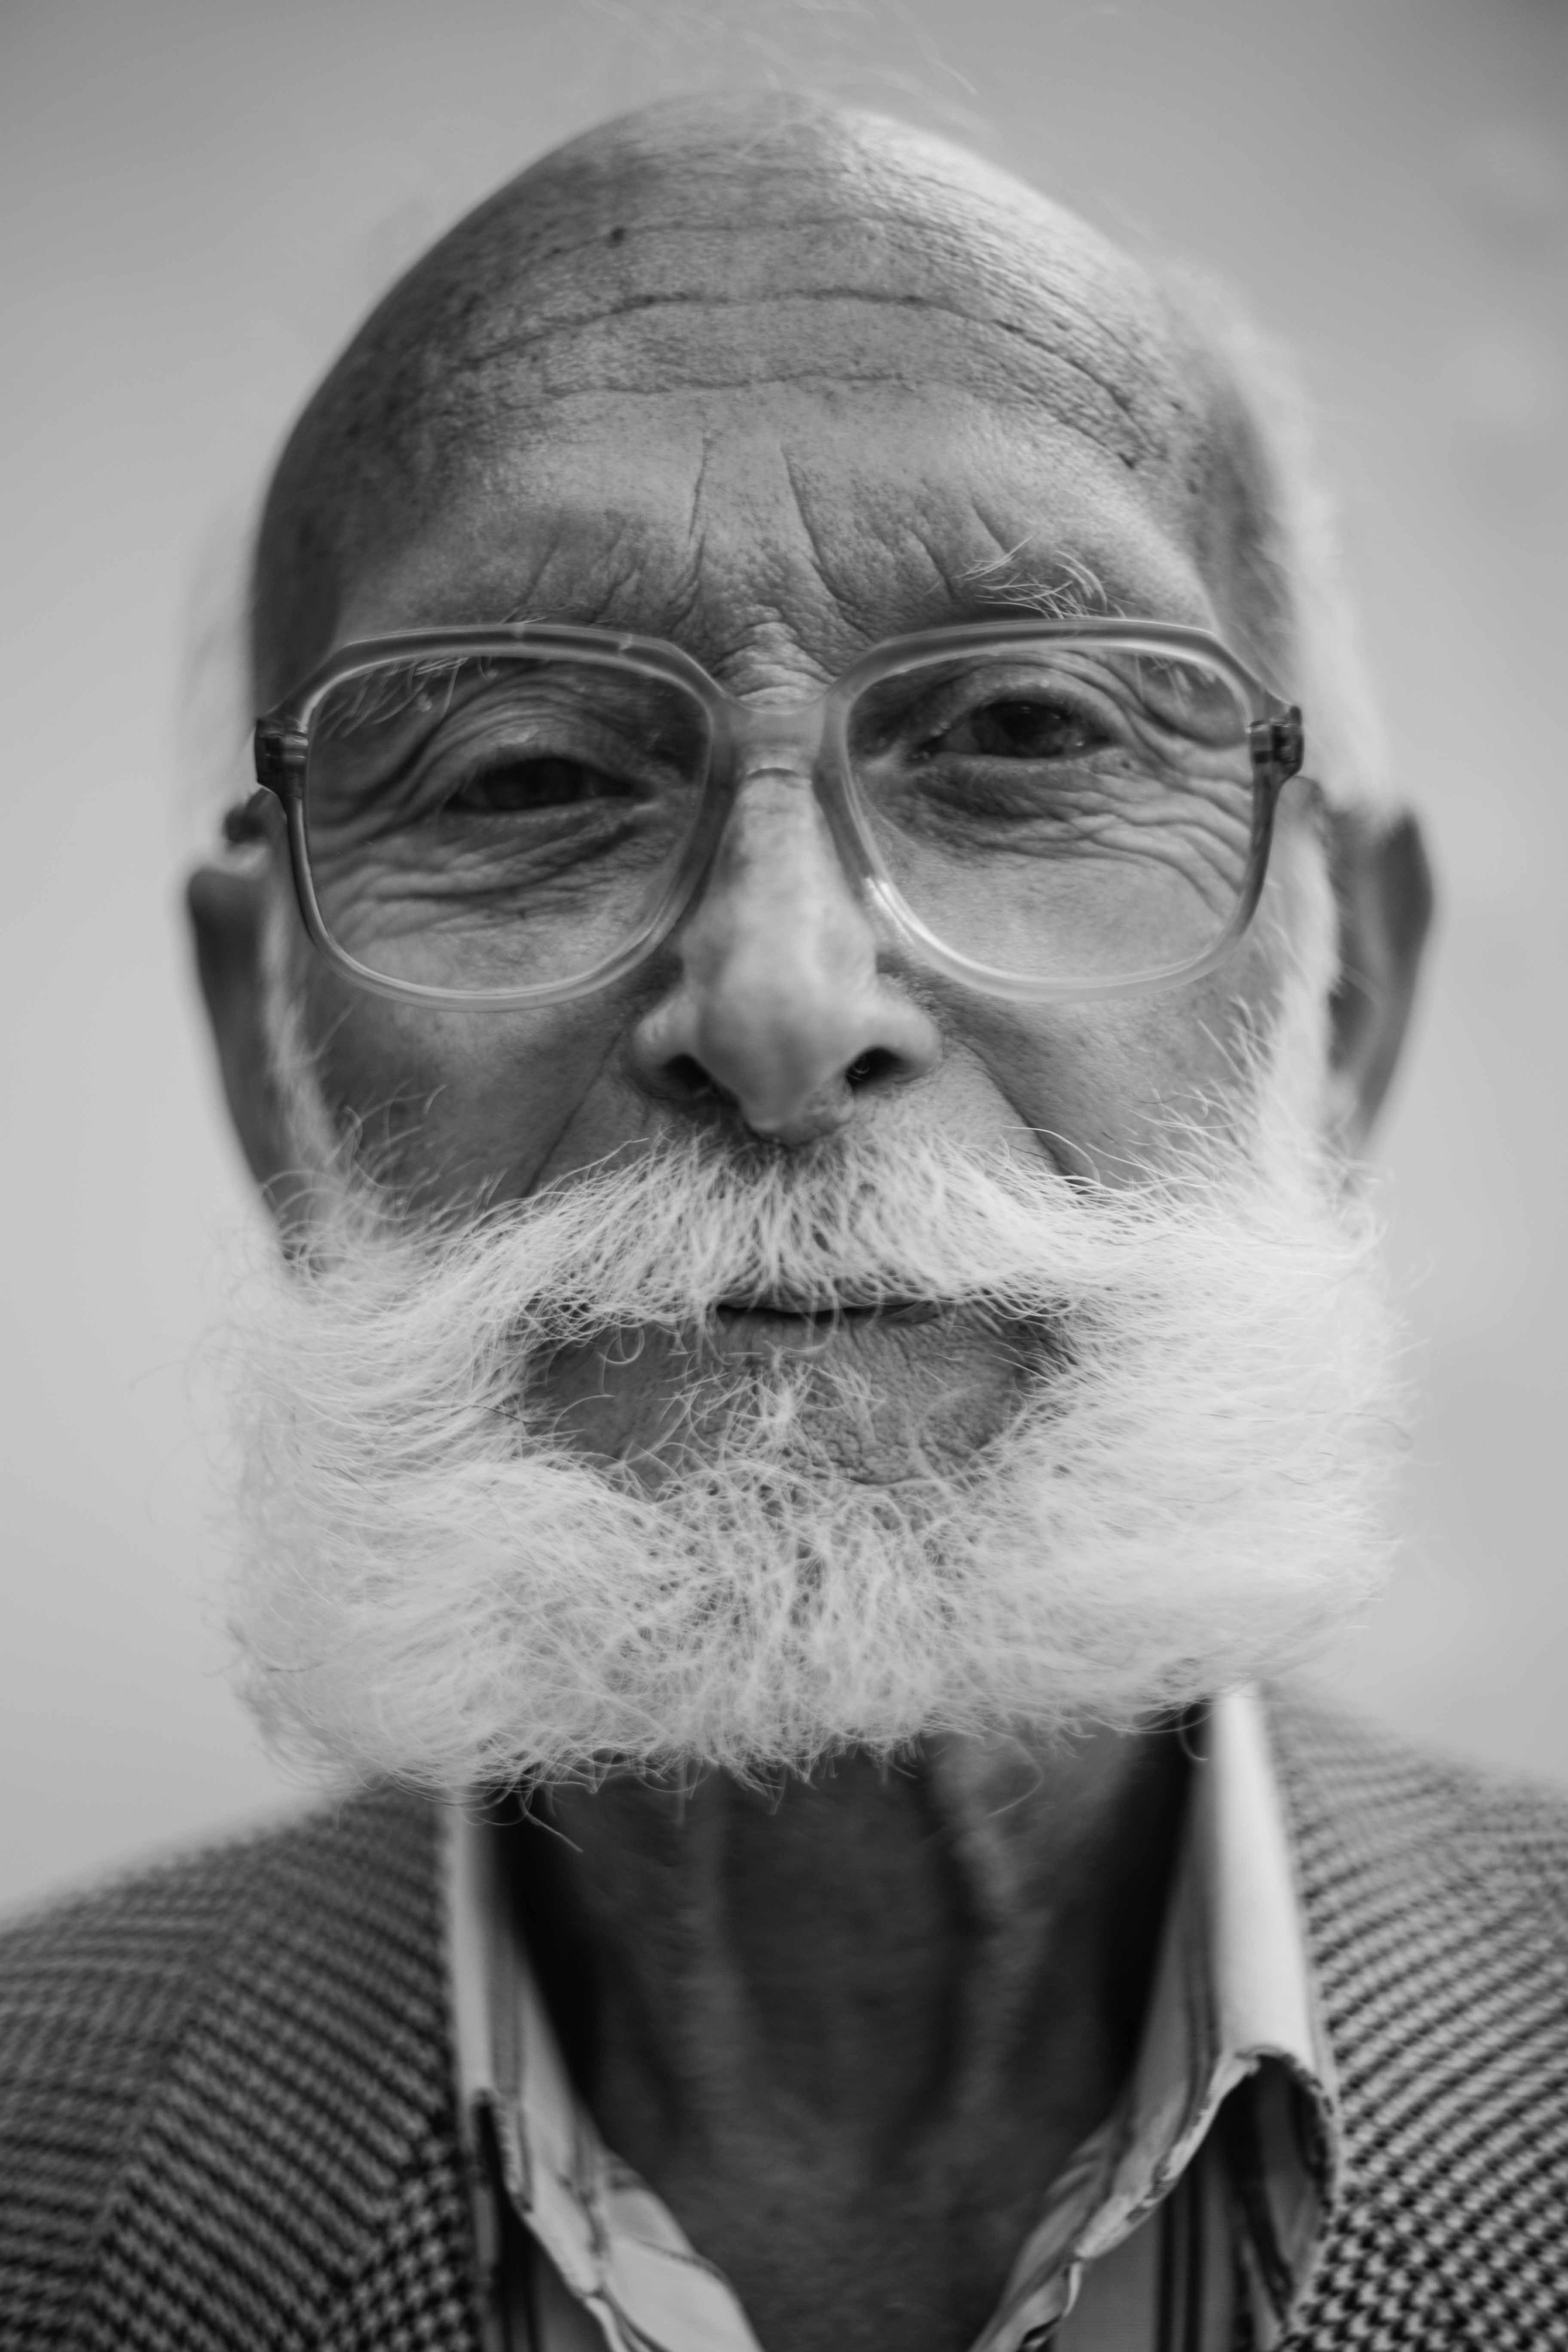
Label: Colored